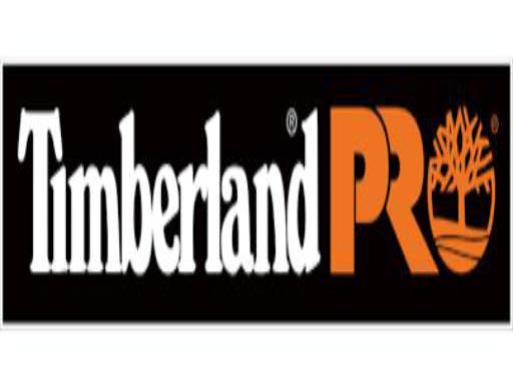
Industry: Clothes